Hungarian prehistory

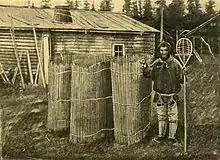
Traditional Khanty fishing equipment

Most Neolithic settlements were situated on the banks of rivers and lakes in the proposed original homeland of the Uralic peoples, but no houses have been excavated there. The local inhabitants primarily used tools made of stoneespecially jasper from the southern Urals, bone and wood, but baked clay vessels decorated with broken or wavy lines were also found. Their economy was based on fishing, hunting, and gathering. The basic Hungarian words connected to these activities"háló" (net), "íj" (bow), "nyíl" (arrow), "ideg" (bowstring), and "mony" (egg)are inherited from the Proto-Uralic period. The Hungarian words for house "(ház)", dwelling "(lak)", door "(ajtó)", and bed "(ágy)" are of Proto-Finno-Ugric origin. Houses built in the presumed Finno-Ugric homeland in the wider region of the Urals in the show regional differences; in the valley of the Sosva River, square pit-houses were dug deep into the ground; along the Kama River, rectangular semi-pit houses were built. The local people were hunter-gatherers. They used egg-shaped, baked clay vessels that were decorated with rhombuses, triangles, and other geometrical forms. They buried their dead in shallow graves and showered the bodies with red ochre. They also placed objects including tools, jewels made of pierced boar tusks, and small pendants in the form of animal heads into the graves. Copper objects found in the graves, which were manufactured in the Caucasus Mountains, indicate that the inhabitants of the lands on both sides of the Ural Mountains had trading contacts with faraway territories around . Words from the Proto-Ugric period"ló" ("horse"), "nyereg" ("saddle"), "fék" ("bridle"), and "szekér" ("wagon")show that those who spoke this language rode horses. Animal husbandry spread on both sides of the Urals from around . The bones of domestic animalscattle, goats, sheep, pigs, and horsescomprised 90% of all animal bones excavated in many settlements. Loan words from Proto-Iranian suggest the Ugric-speaking populations adopted animal husbandry from neighboring peoples. For instance, the Hungarian words for cow "(tehén)" and milk "(tej)" are of Proto-Iranian origin. Archaeological findsincluding seeds of millet, wheat, and barley, and tools including sickles, hoes, and spade handlesprove the local population also cultivated arable lands.